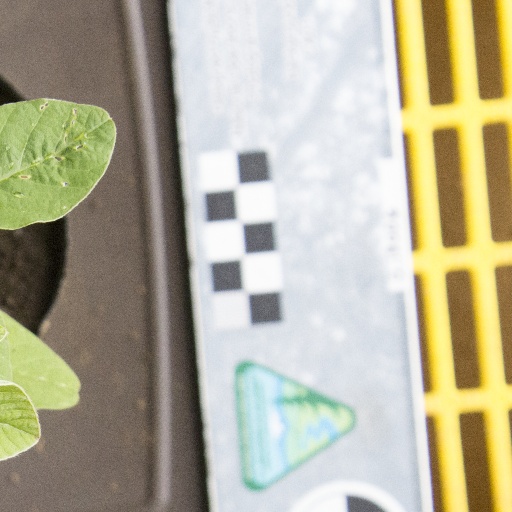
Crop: soybean